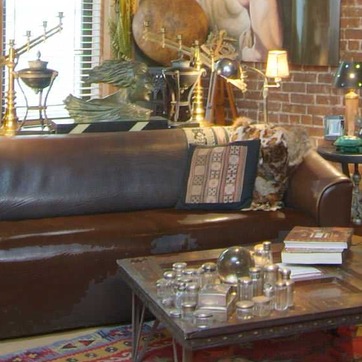
Material: leather